Adi Badri, Haryana

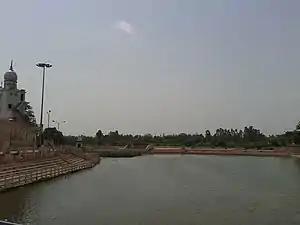
Kapal Mochan Sarovar and Gau-Bacha Temple

Adi Badri can be reached from Jagadhri by a 40 km long all-weather road via Bilaspur, Haryana. The nearest village is Kathgarh, which is situated 2 km southwest from Adi Badri.